SOLRAD 1

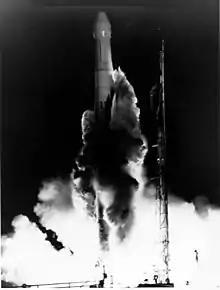
Lift-off of the Thor-Ablestar rocket with Transit 2A and SOLRAD 1 satellites.

SOLRAD/GRAB 1 was launched at 05:54 GMT on 22 June 1960, via Thor-Ablestar launch system from Cape Canaveral LC-17B. The launch marked the first time two instrumented satellites had been carried to orbit on the same booster. SOLRAD/GRAB 1 initially circled the Earth once every 101.7 minutes, varying from to in altitude; this was a deviation from the planned circular orbit, caused by glitches in the second stage of the booster, but it did not affect the satellite's objectives.